Answer in natural language. Which object is closer to brown square dining table (highlighted by a red box), Television (highlighted by a blue box) or Doorframe (highlighted by a green box)? Choose between the following options: Doorframe (highlighted by a green box) or Television (highlighted by a blue box)
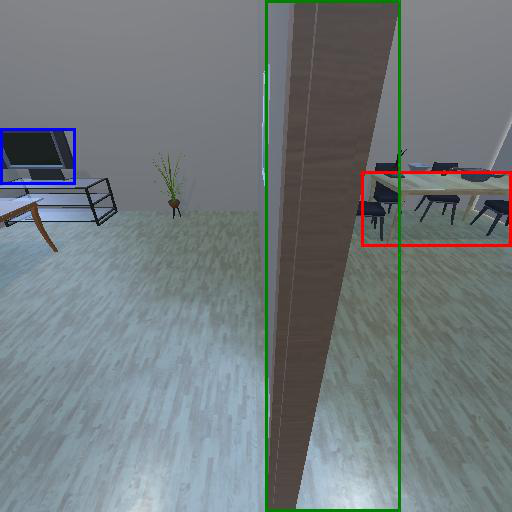
<answer>Doorframe (highlighted by a green box)</answer>